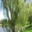
Label: willow_tree